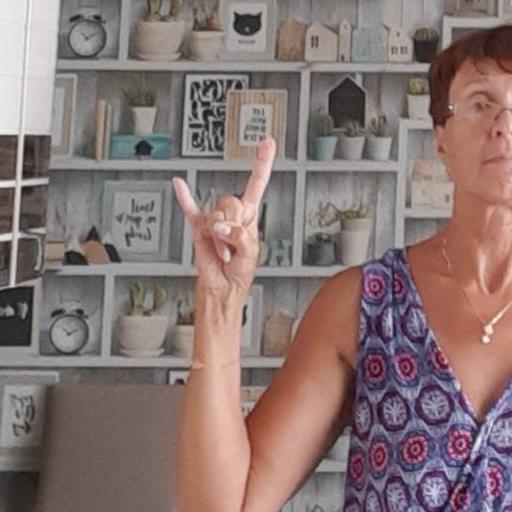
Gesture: rock